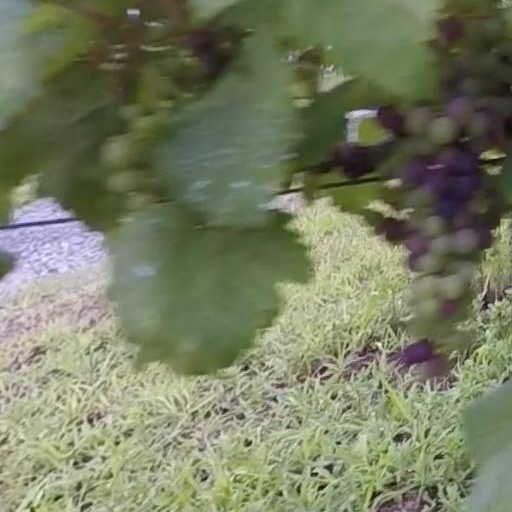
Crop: grape